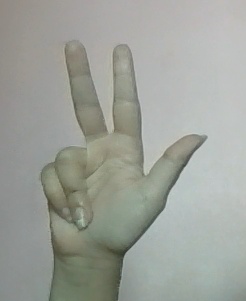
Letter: al